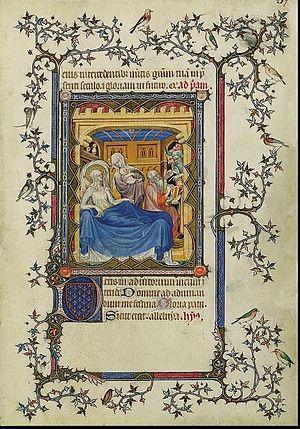
Les Petites Heures de Jean de Berry est un livre d'heures que commanda le duc Jean Iᵉʳ de Berry. Il est conservé à la Bibliothèque nationale de France sous la cote ms. lat. 18014. Il contient 182 miniatures.